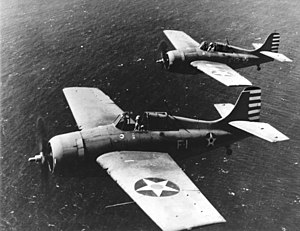
Grumman F4F Wildcat / Versioner / Den amerikanske flåde / F4F-3
F4F-3 fra VF-3, april 1942
Grumman F4F Wildcat var et amerikansk hangarskibsbaseret jagerfly, som gjorde tjeneste i såvel United States Navy og det britiske Royal Navy fra 1940. Flyet blev først anvendt i kamp af briterne i Europa, og Wildcat var det eneste effektive jagerfly, som var til rådighed for den amerikanske flåde og marinekorps i Stillehavet i begyndelsen af 2. verdenskrig i 1941 og 1942. Med en topfart på 509 km/t blev Wildcat overgået af den hurtigere og mere manøvredygtige 530 km/t hurtige Mitsubishi A6M Zero, men den var robust og med taktikker såsom Thach fletningen opnåede den en den sejrsrate på 5,9:1 i 1942 og på 6,9:1 i hele krigen. Flyet blev fremstillet af producenten Grumman.